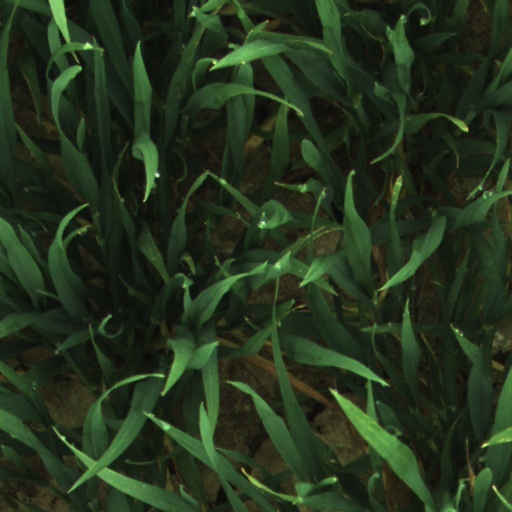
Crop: wheat